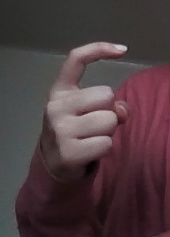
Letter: ra